Herculaneum

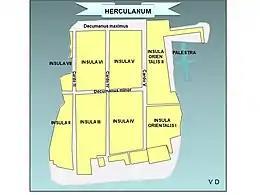
Insulae numbers of main excavated area

Dionysius of Halicarnassus states that the Greek hero Heracles ("Hercules" in Latin) founded the city. However, according to Strabo, the Oscans founded the first settlement. The Etruscans took control of the area, and were later overthrown by the Greeks. The Greeks named the town "Heraklion" and used it as a trading post because of its proximity to the Gulf of Naples. In the 4th century BC, Herculaneum came under the domination of the Samnites.